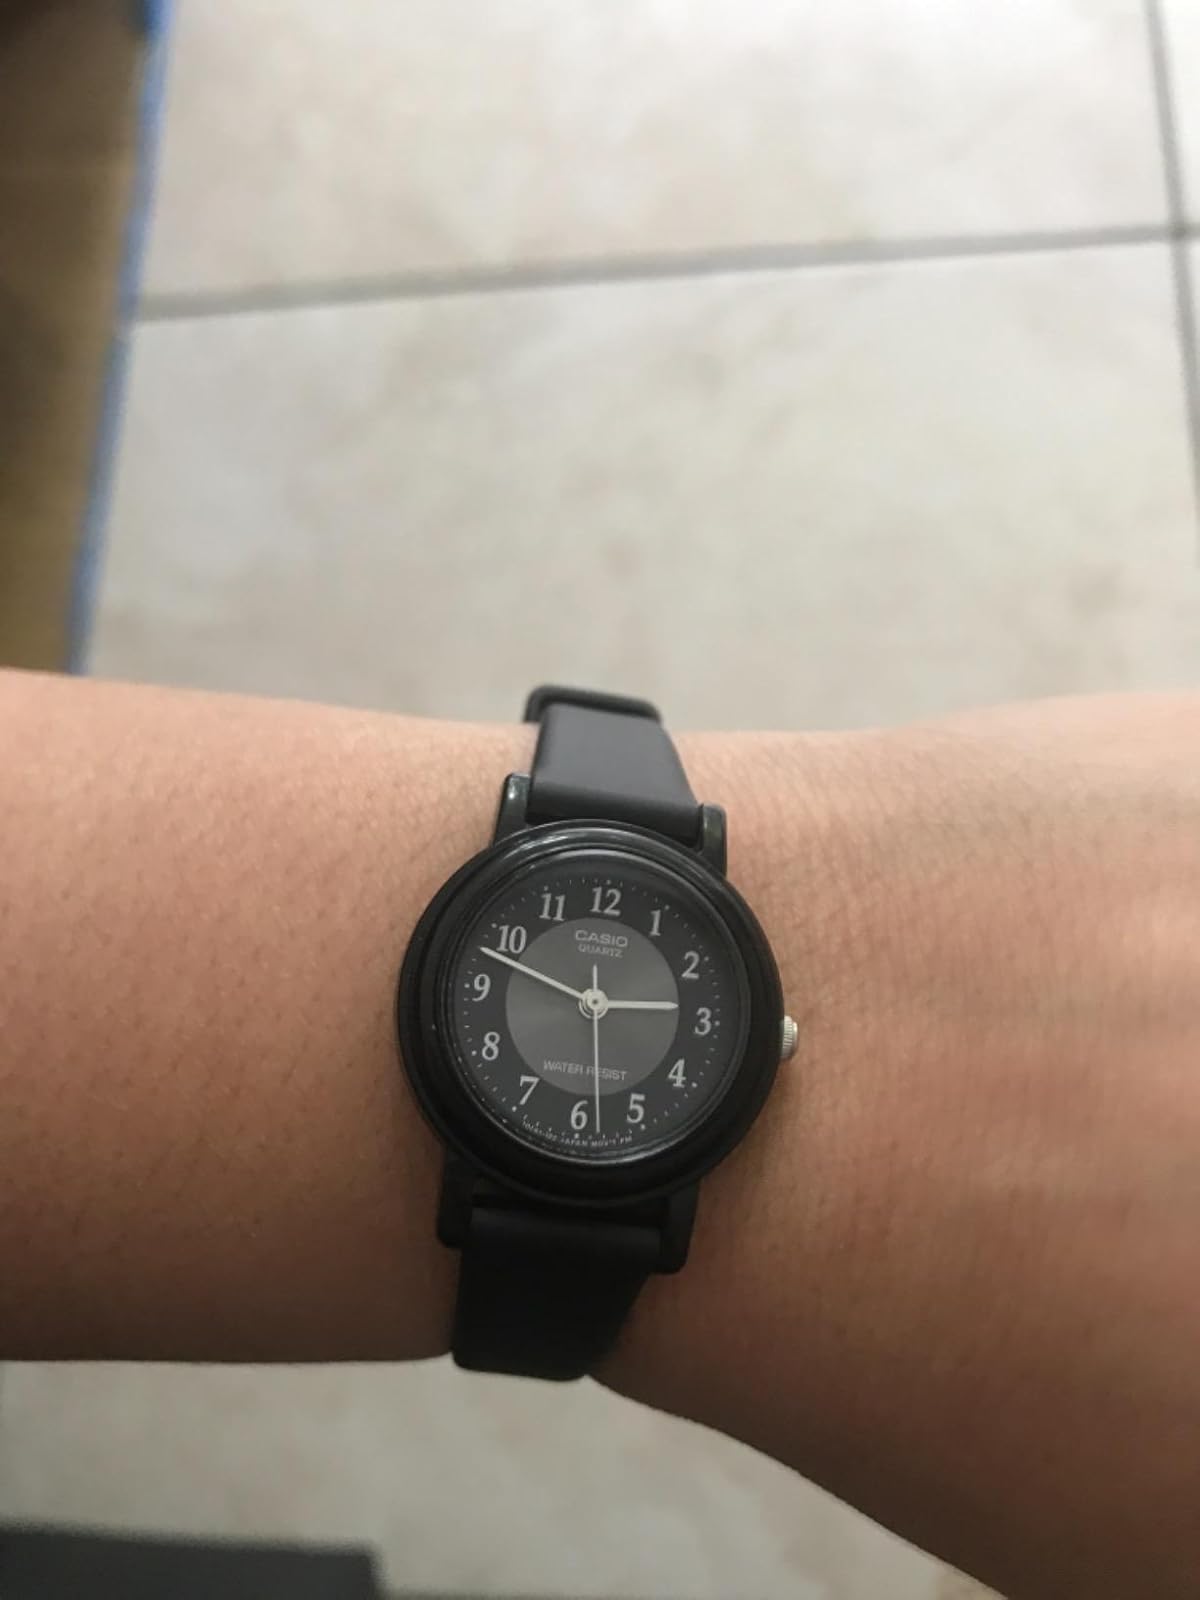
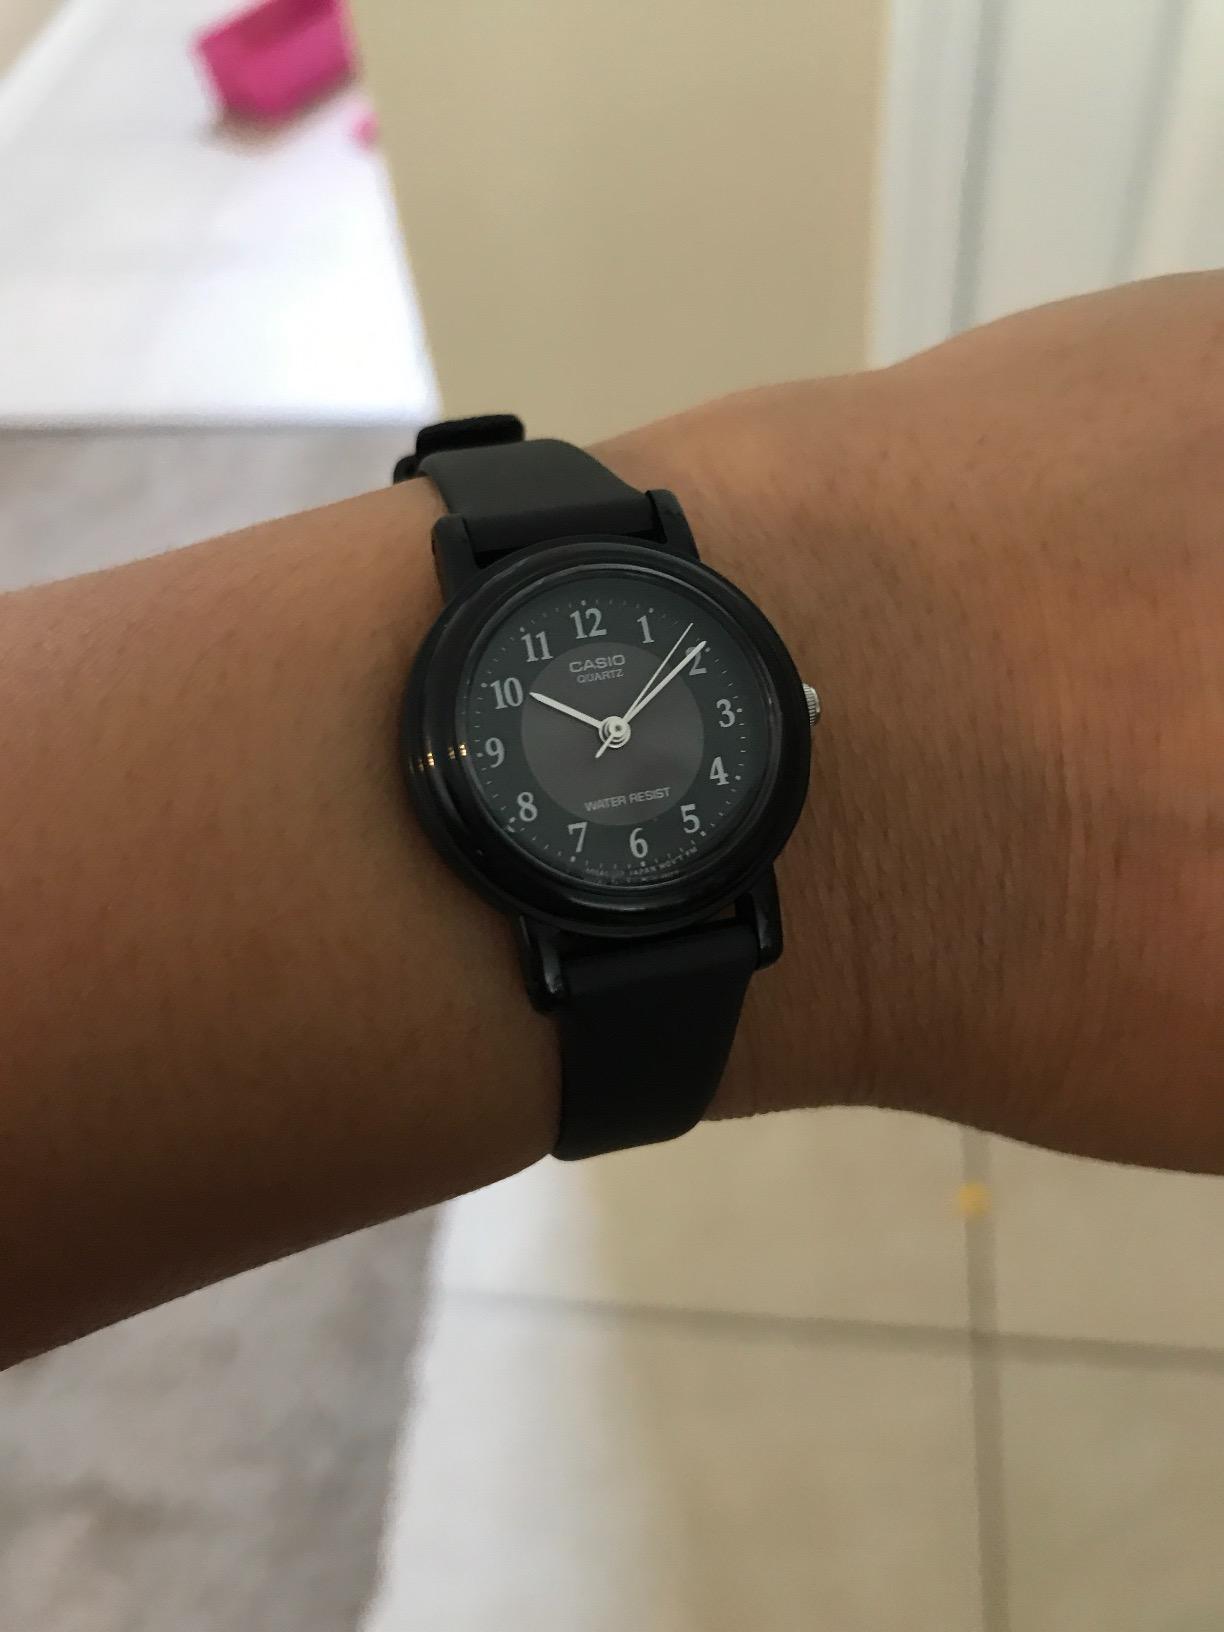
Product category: accessories_watch
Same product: yes